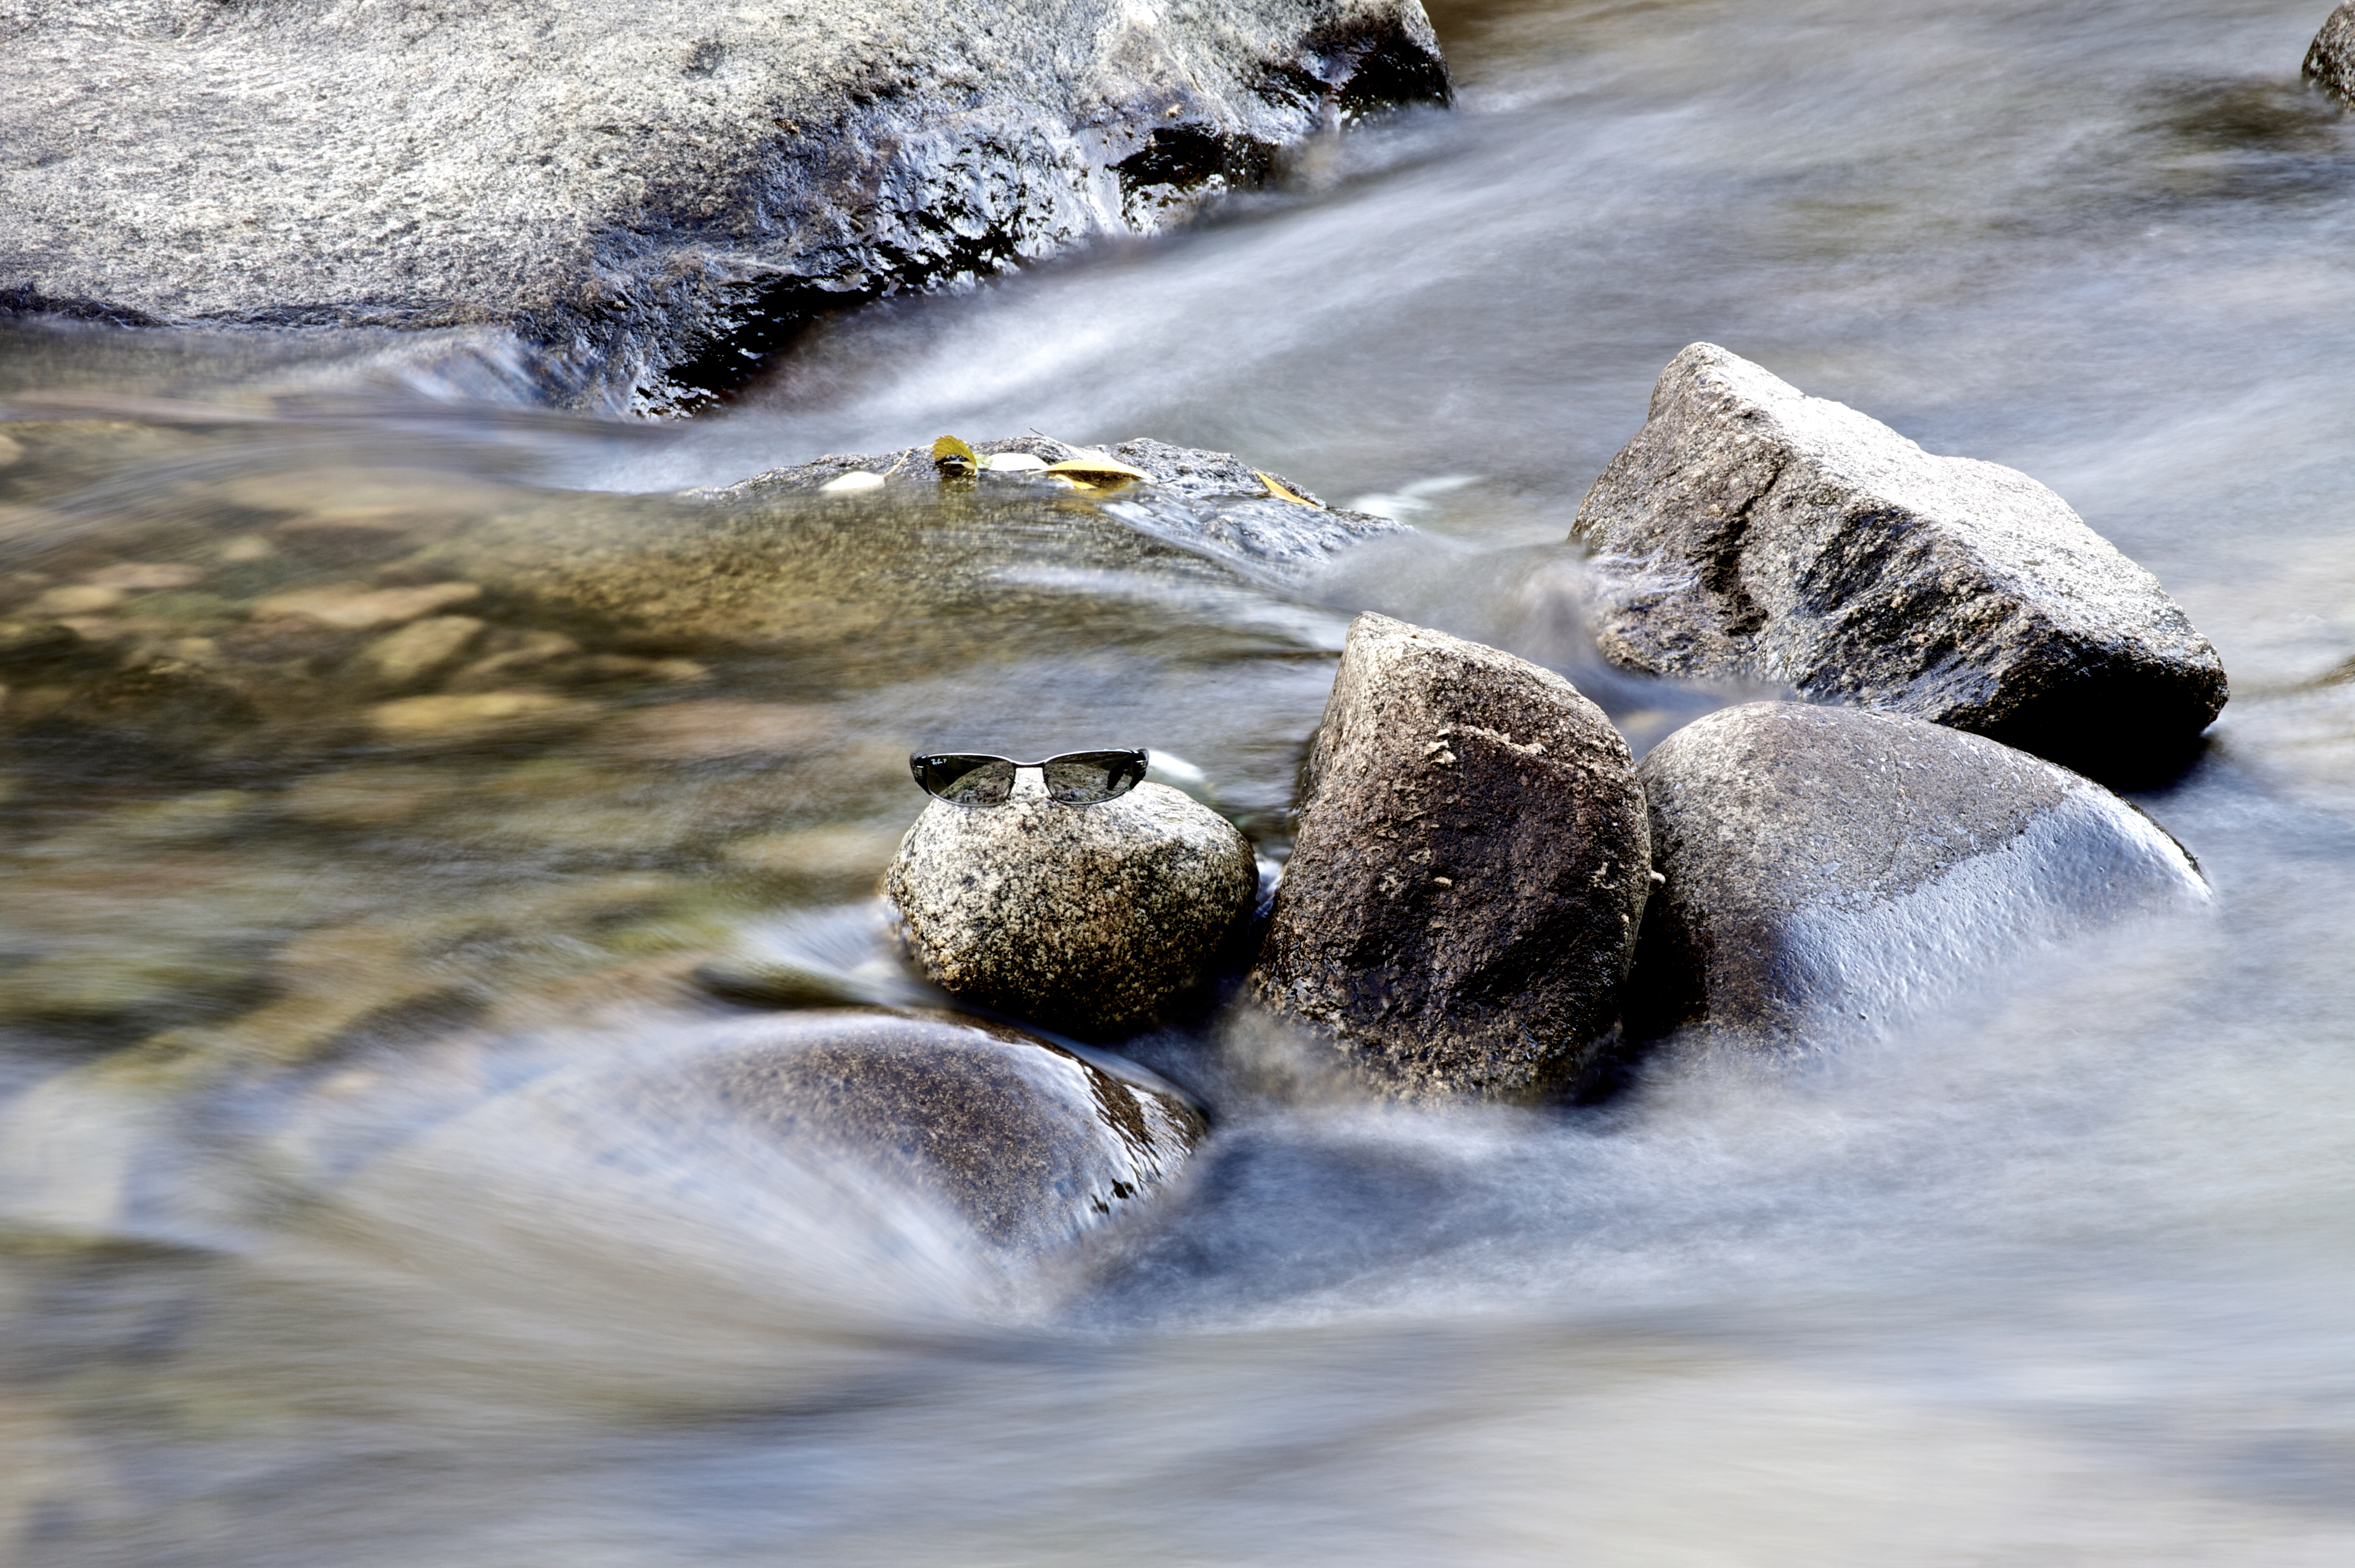
sea, water, nature, rock, winter, shore, wave, river, stream, smooth, canon, rapid, season, body of water, colorado, mountains, boulder, cu, 50d, college, water feature